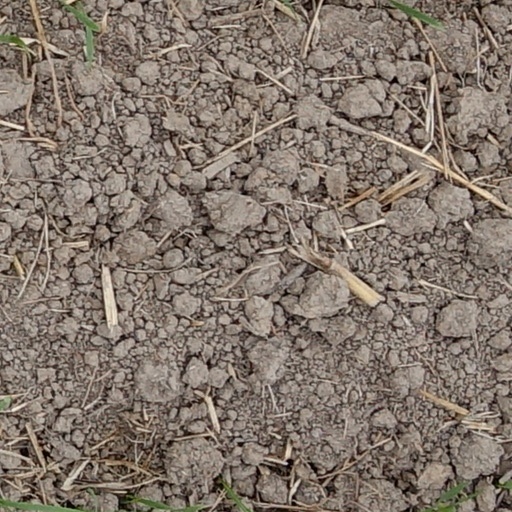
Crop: wheat